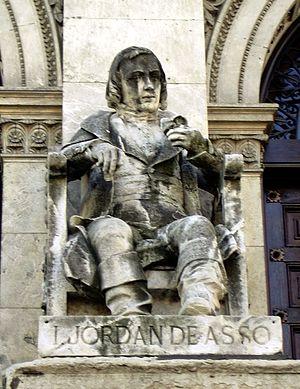
Ignacio Jordán Claudio de Asso y del Río est un naturaliste, un juriste, un historien espagnol.